New Hampshire Institute of Politics

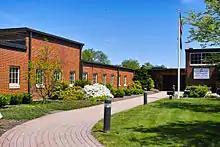
The west entrance of the NHIOP

The New Hampshire Institute of Politics (NHIOP) is an academic institute at Saint Anselm College in Goffstown, New Hampshire. Founded in 2001, the institute has hosted hundreds of potential candidates for the U.S. presidency.